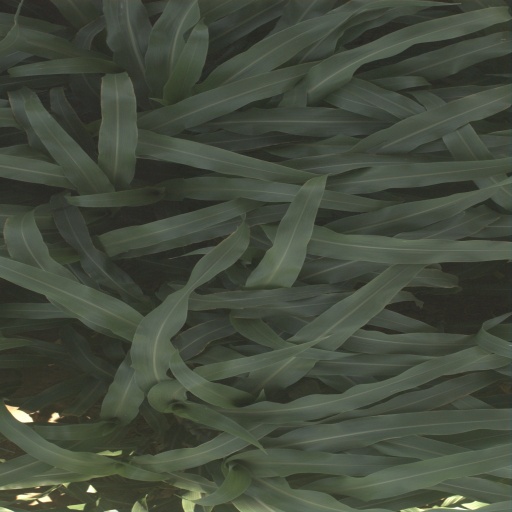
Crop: sorghum